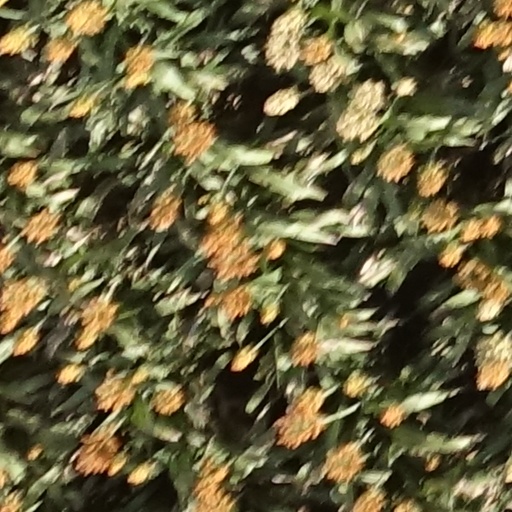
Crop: sorghum